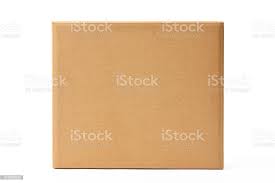
Label: cardboard